All Hope Is Gone World Tour

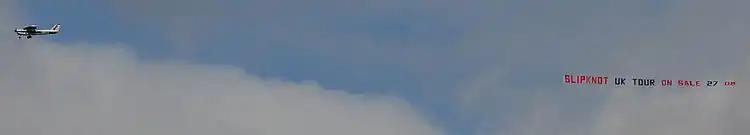

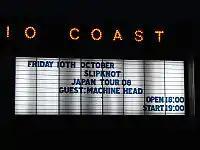
A sign for Slipknot's first of two shows at the Studio Coast in Tokyo, Japan

During an interview prior to the Japanese leg of the tour, percussionist Shawn Crahan discussed the difference between Japanese audiences and Western audiences. When asked whether he believed that Japanese fans are less intense, he said it is a matter of opinion for bands and when Slipknot play, "it's almost frightening how in to it they are." However, he did note that between songs can be "very awkward" because the crowd is almost silent, whereas the band is used to a more energetic reception.